HMCS Athabaskan (DDG 282)

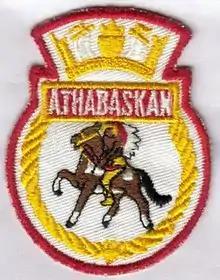
"Athabaskan" badge

On 2 September 2005, "Athabaskan" was one of several MARLANT vessels and a Canadian Coast Guard ship that were deployed to Mississippi and Louisiana to assist disaster relief efforts after Hurricane Katrina. This was part of the larger Canadian response to Hurricane Katrina.